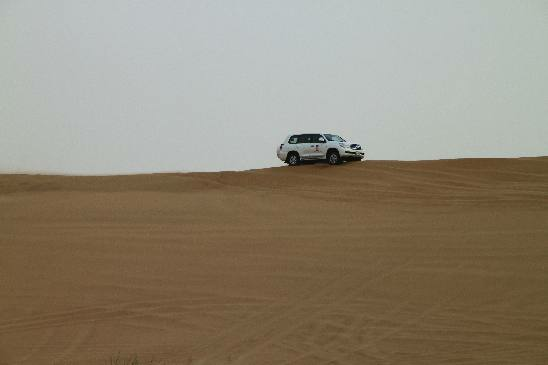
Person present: No